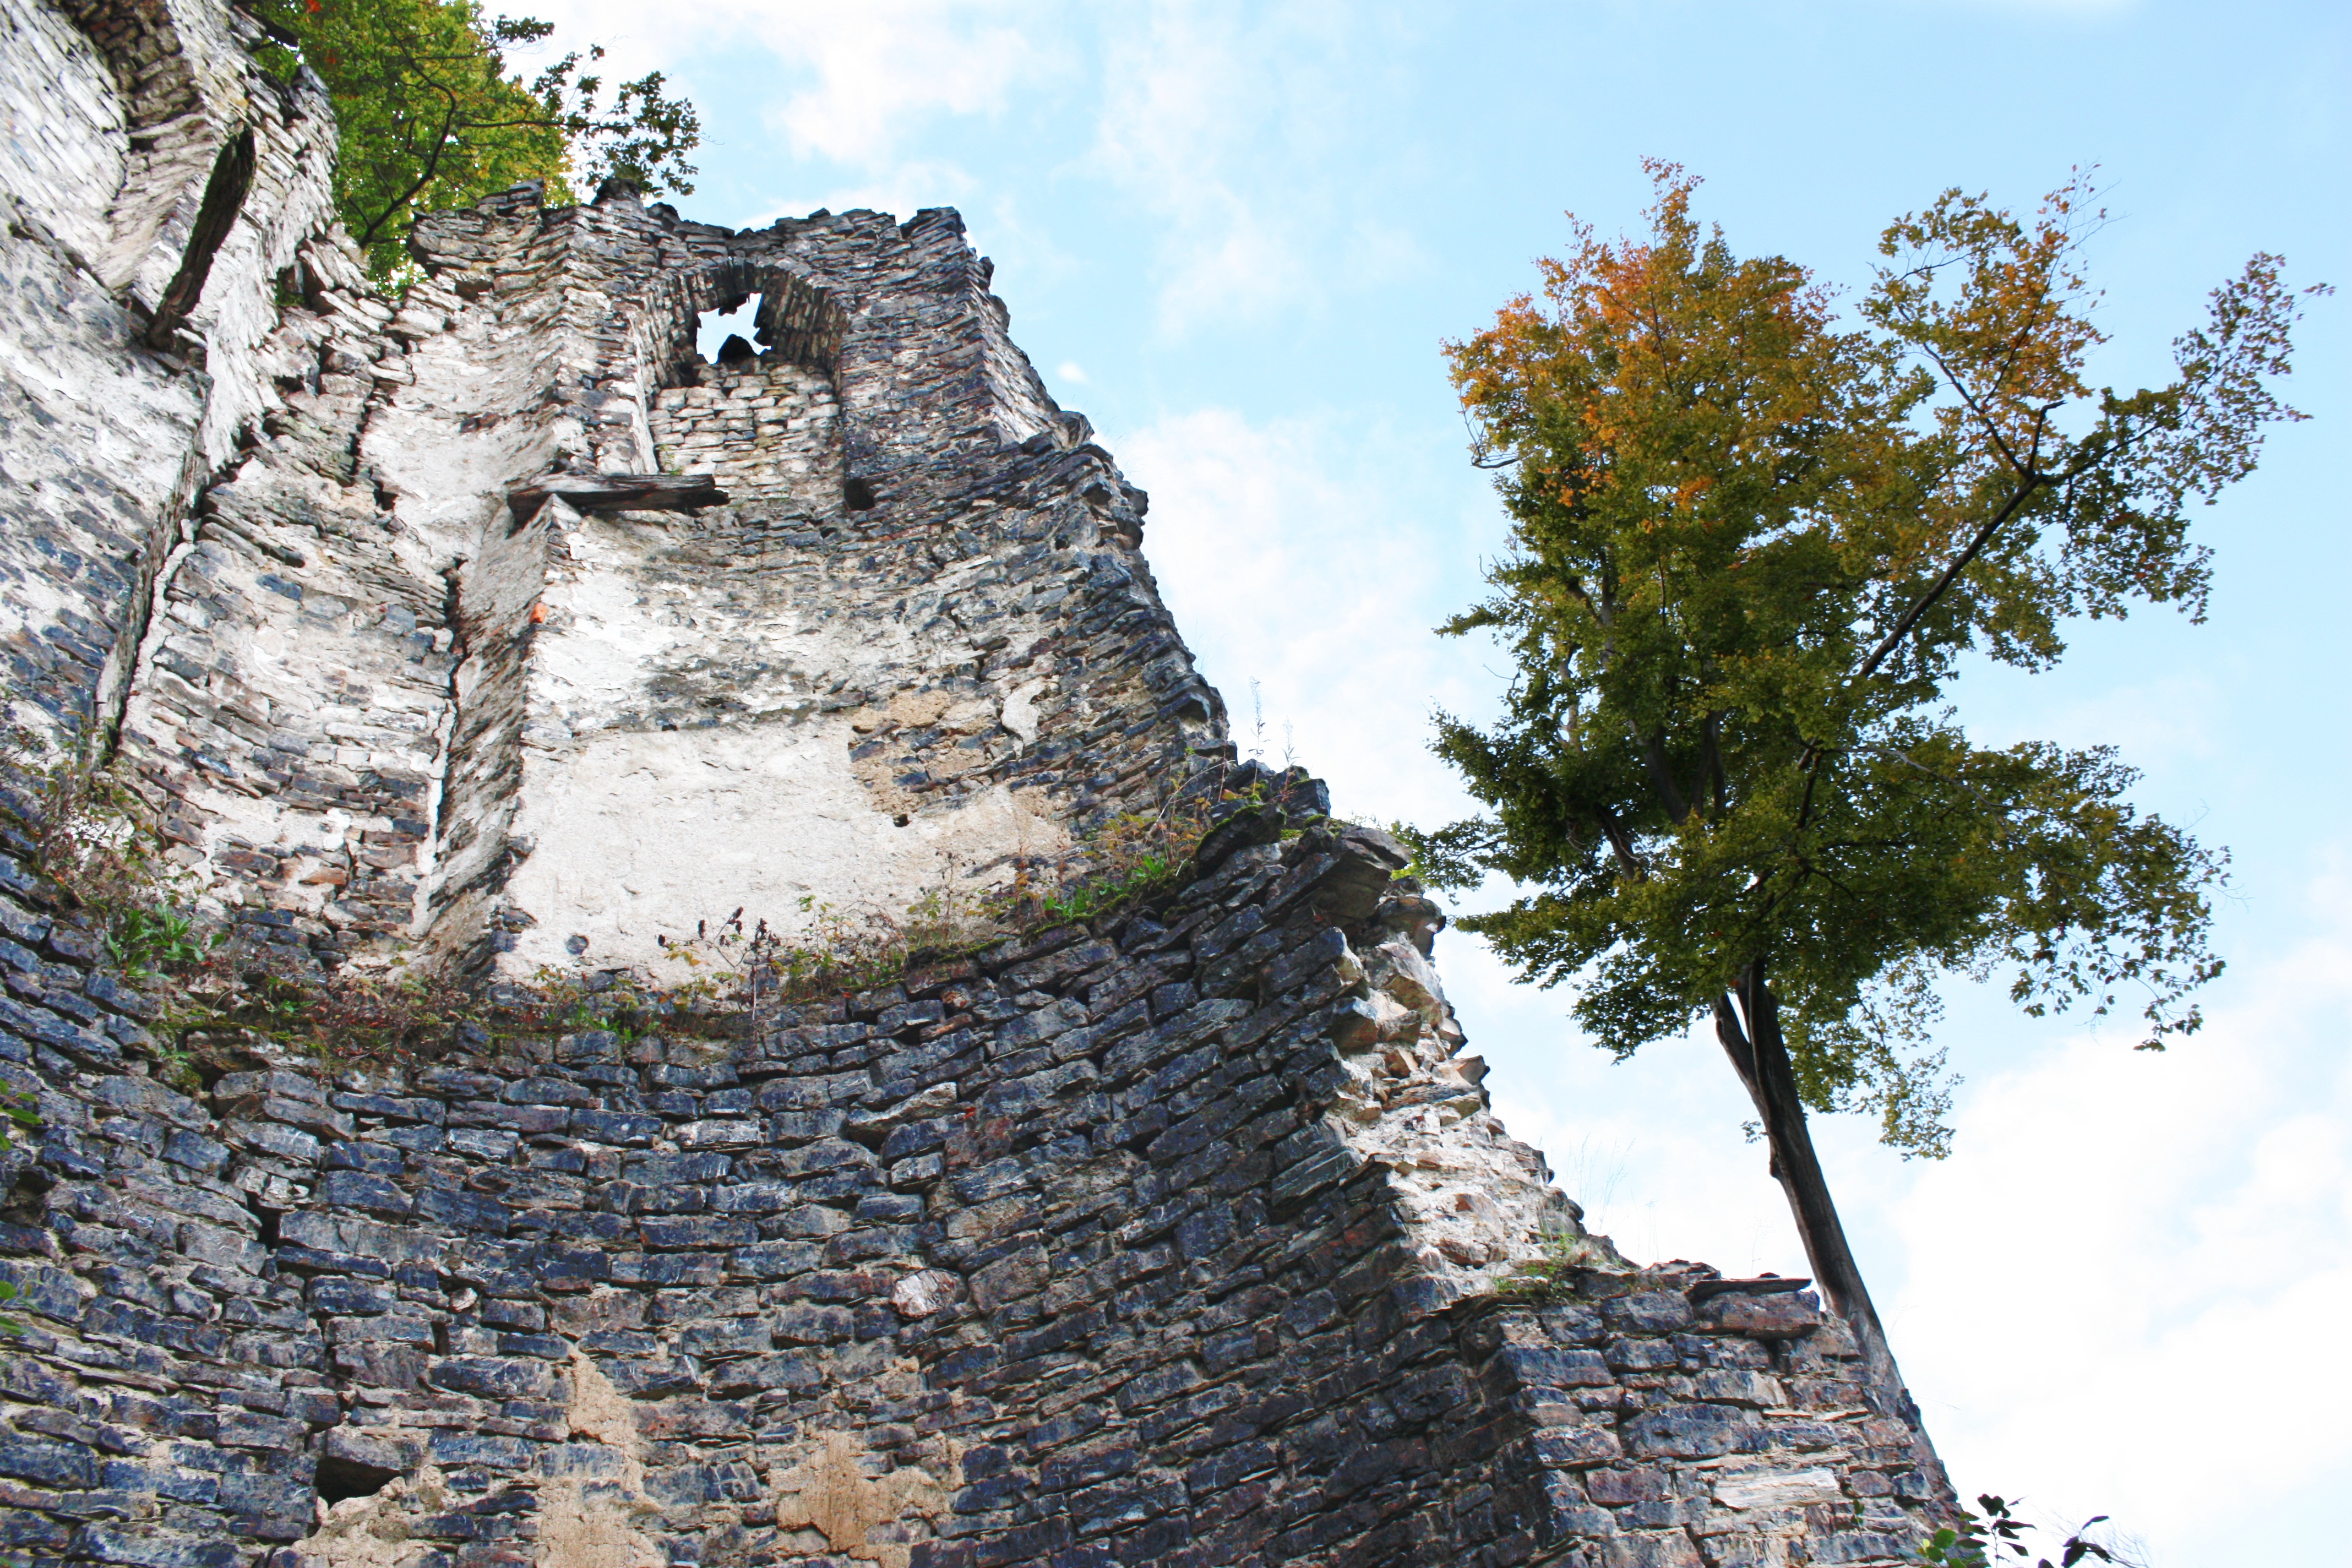
tree, plant, building, old, wall, cliff, tower, castle, stone wall, ruin, terrain, place of worship, stones, temple, ruins, monastery, archaeological site, sauerland, ancient history, woody plant, lapsed in north rhine westphalia